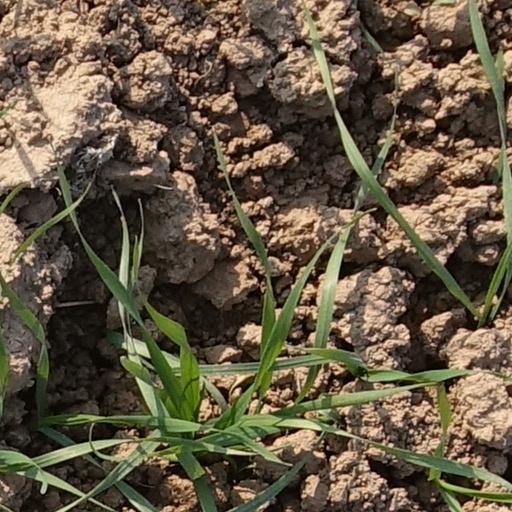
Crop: wheat